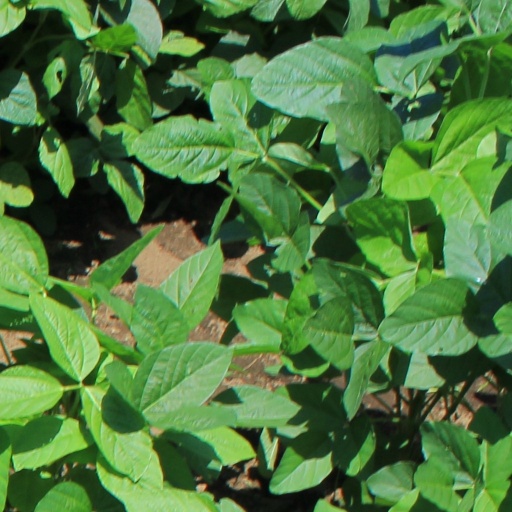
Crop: soybean